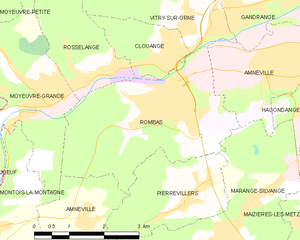
Rombas est une commune française située dans le département de la Moselle, en région Grand Est.